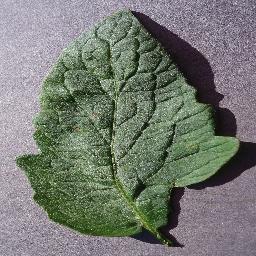
Label: Tomato___Target_Spot